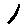
Label: 1